Wall newspaper

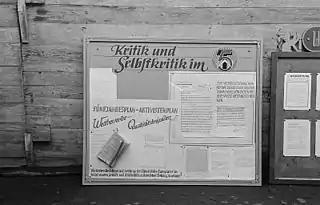
East German factory wall newspaper making use of the behavioral control mechanism of "criticism and self-criticism"

A wall newspaper or placard newspaper is a hand-lettered or printed newspaper designed to be displayed and read in public places both indoors and outdoors, utilizing vertical surfaces such as walls, boards, and fences.